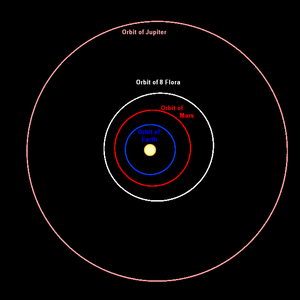
(8) Flore est un gros astéroïde de la ceinture principale. Il semble composé d'un mélange de roches silicates, de nickel et de fer.